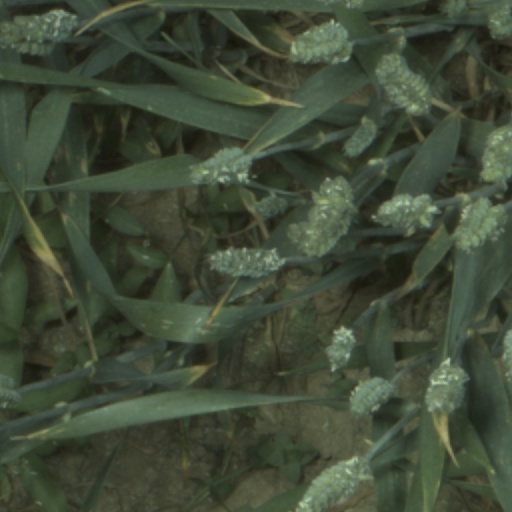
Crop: wheat